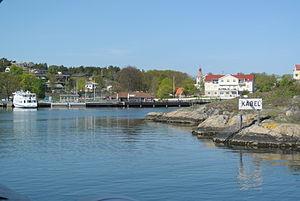
Styrsö est la principale île de l'archipel sud de Göteborg, un district de Göteborg et une localité de la commune de Göteborg.